Enoshima Station

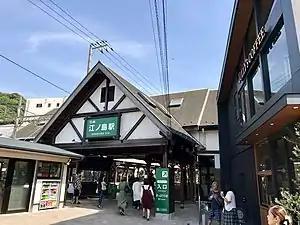
Enoshima Station building in September 2018

is a commuter railway station on the Enoshima Electric Railway (Enoden) located in the city of Fujisawa, Kanagawa Prefecture, Japan.